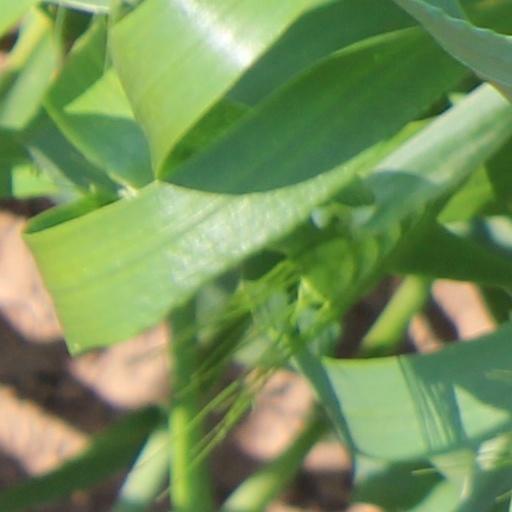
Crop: wheat